Wimbledon, London

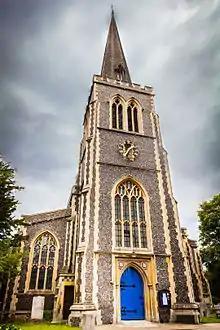
St Mary's Church

Wimbledon has been inhabited since at least the Iron Age when the hill fort on Wimbledon Common, the second-largest in London, is thought to have been constructed. The original nucleus of Wimbledon was at the top of the hill close to the common – the area now known locally as "the village".